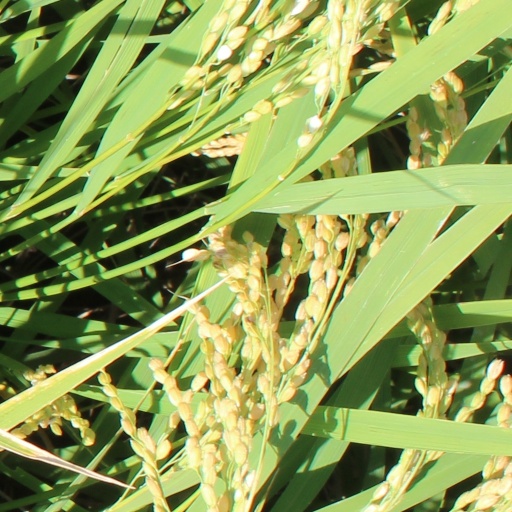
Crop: rice